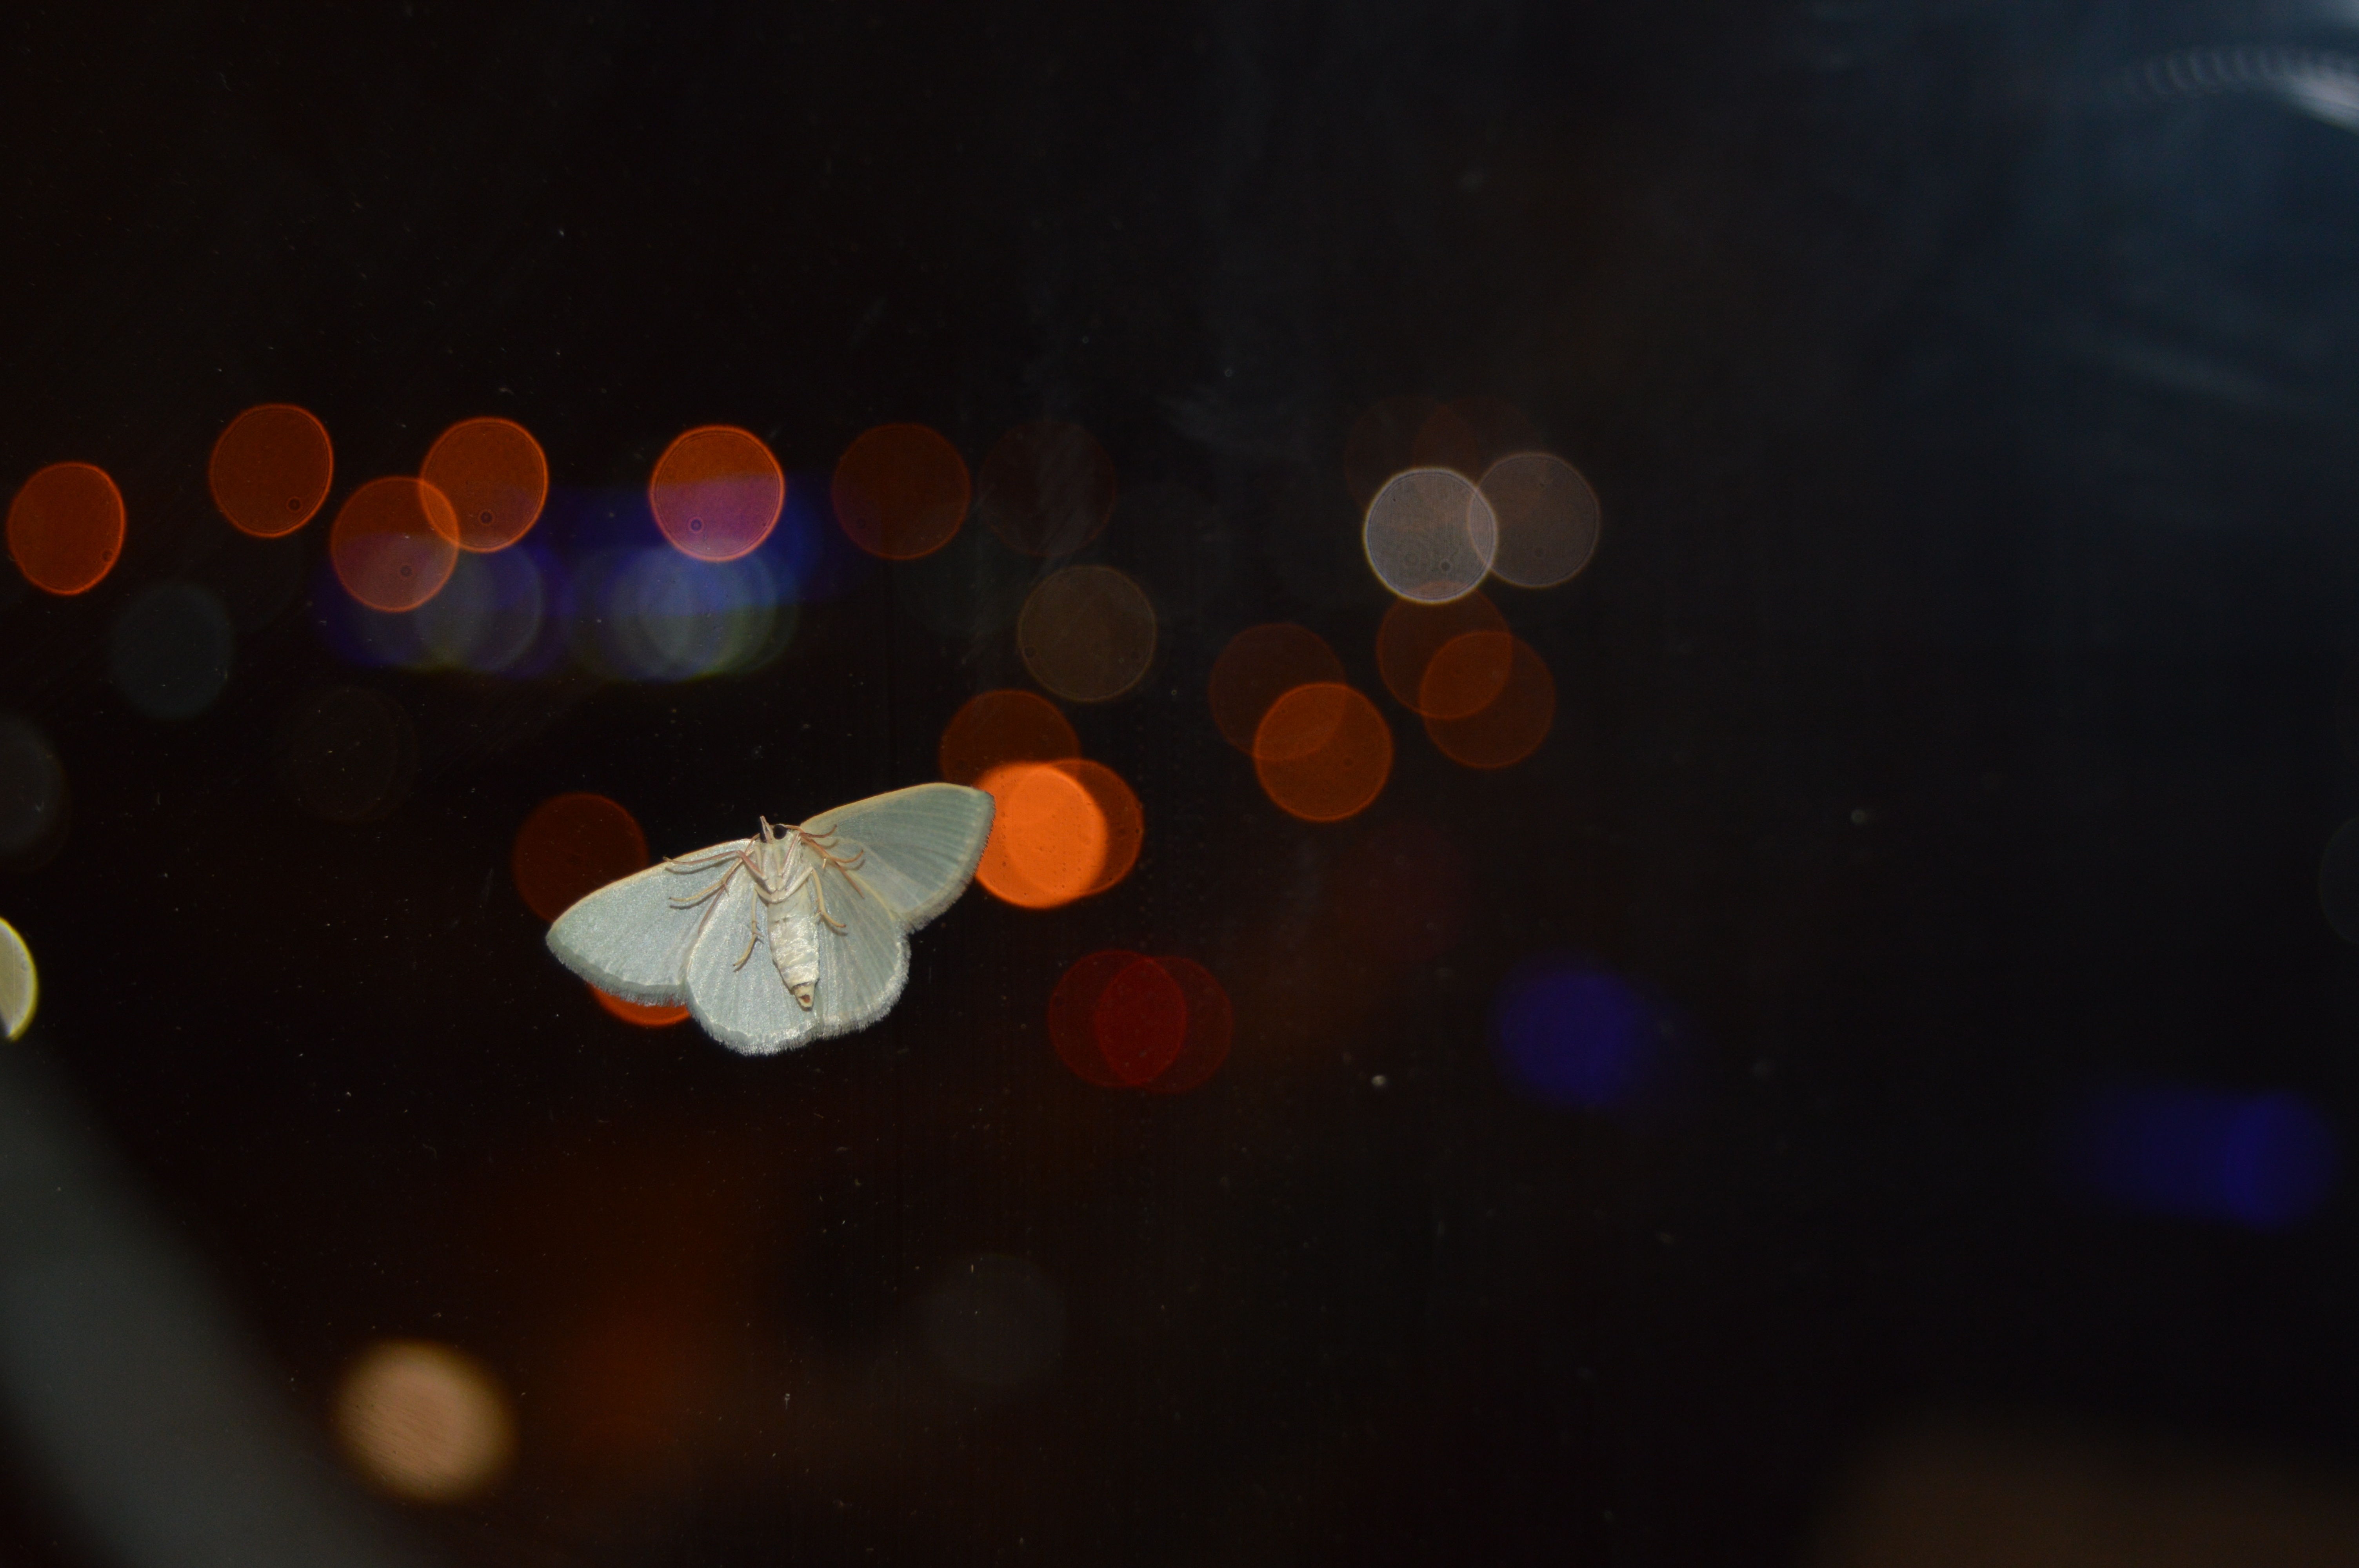
light, night, bouquet, reflection, color, insect, darkness, blue, butterfly, lights, shape, screenshot, macro photography, atmosphere of earth, computer wallpaper, insect by the window